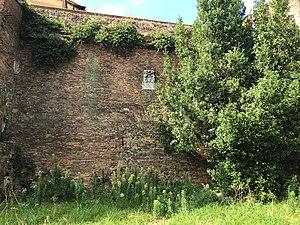
Cette liste des monuments de la Rome antique recense les monuments les plus importants construits à Rome ou à proximité immédiate, depuis la fondation de la ville jusqu'au début du VIIᵉ siècle.
Le mur d'Aurélien est une enceinte fortifiée antique protégeant la ville de Rome, en Italie, construite entre 271 et 282, sous le règne des empereurs Aurélien et Probus.
La Porta Nomentana est une porte antique de Rome faisant partie du mur d'Aurélien. Située au nord-est de la ville, elle ouvrait sur la via Nomentana et est aujourd'hui murée.